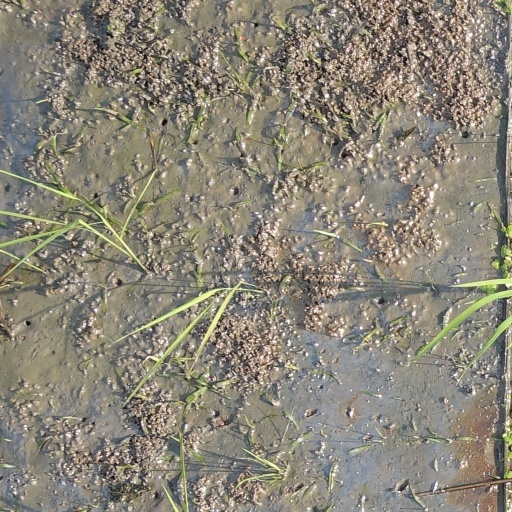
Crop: rice